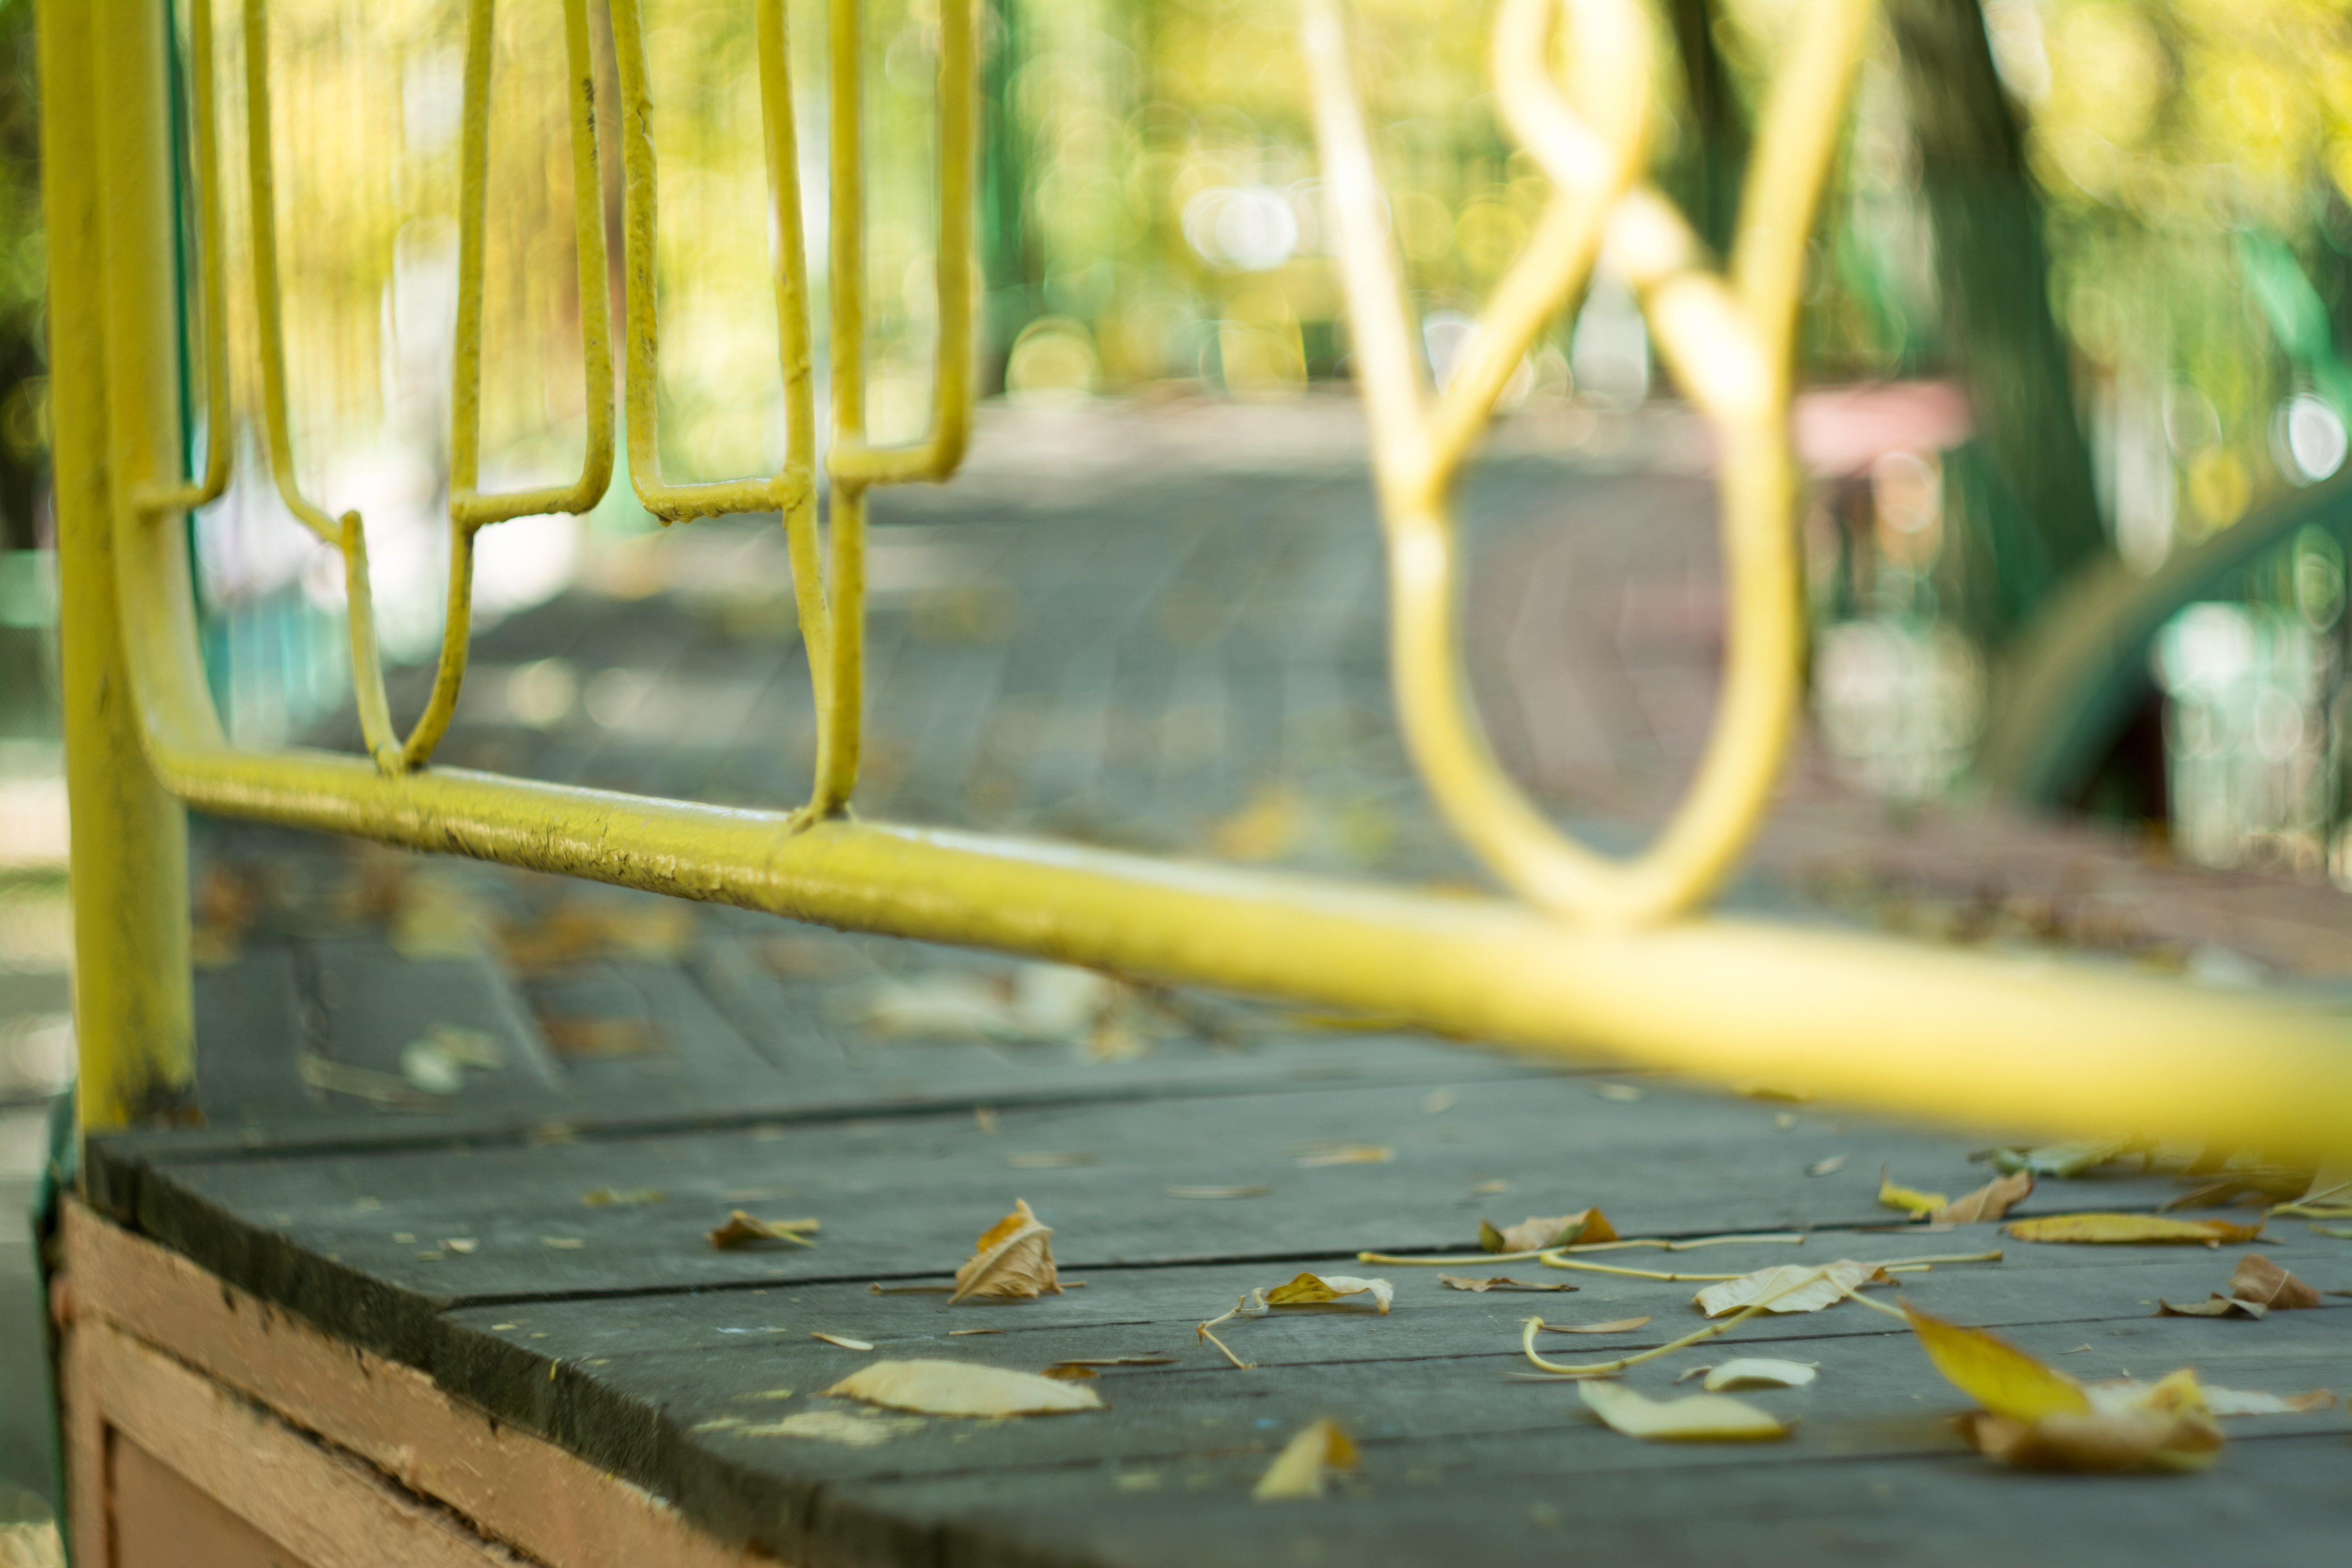
sunlight, leaf, flower, green, autumn, yellow, outdoor play equipment